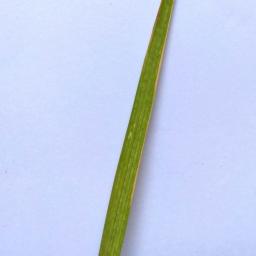
Label: Rice___Healthy